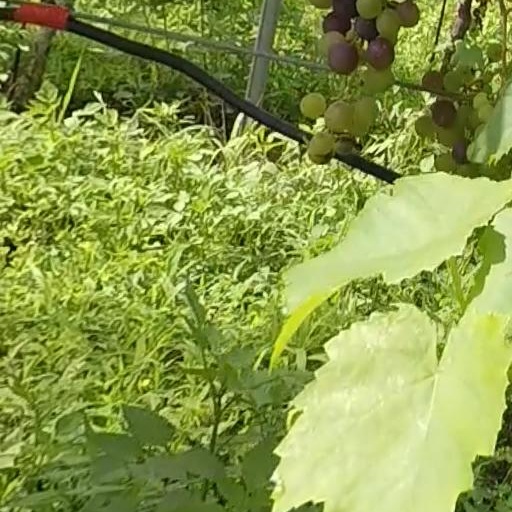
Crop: grape